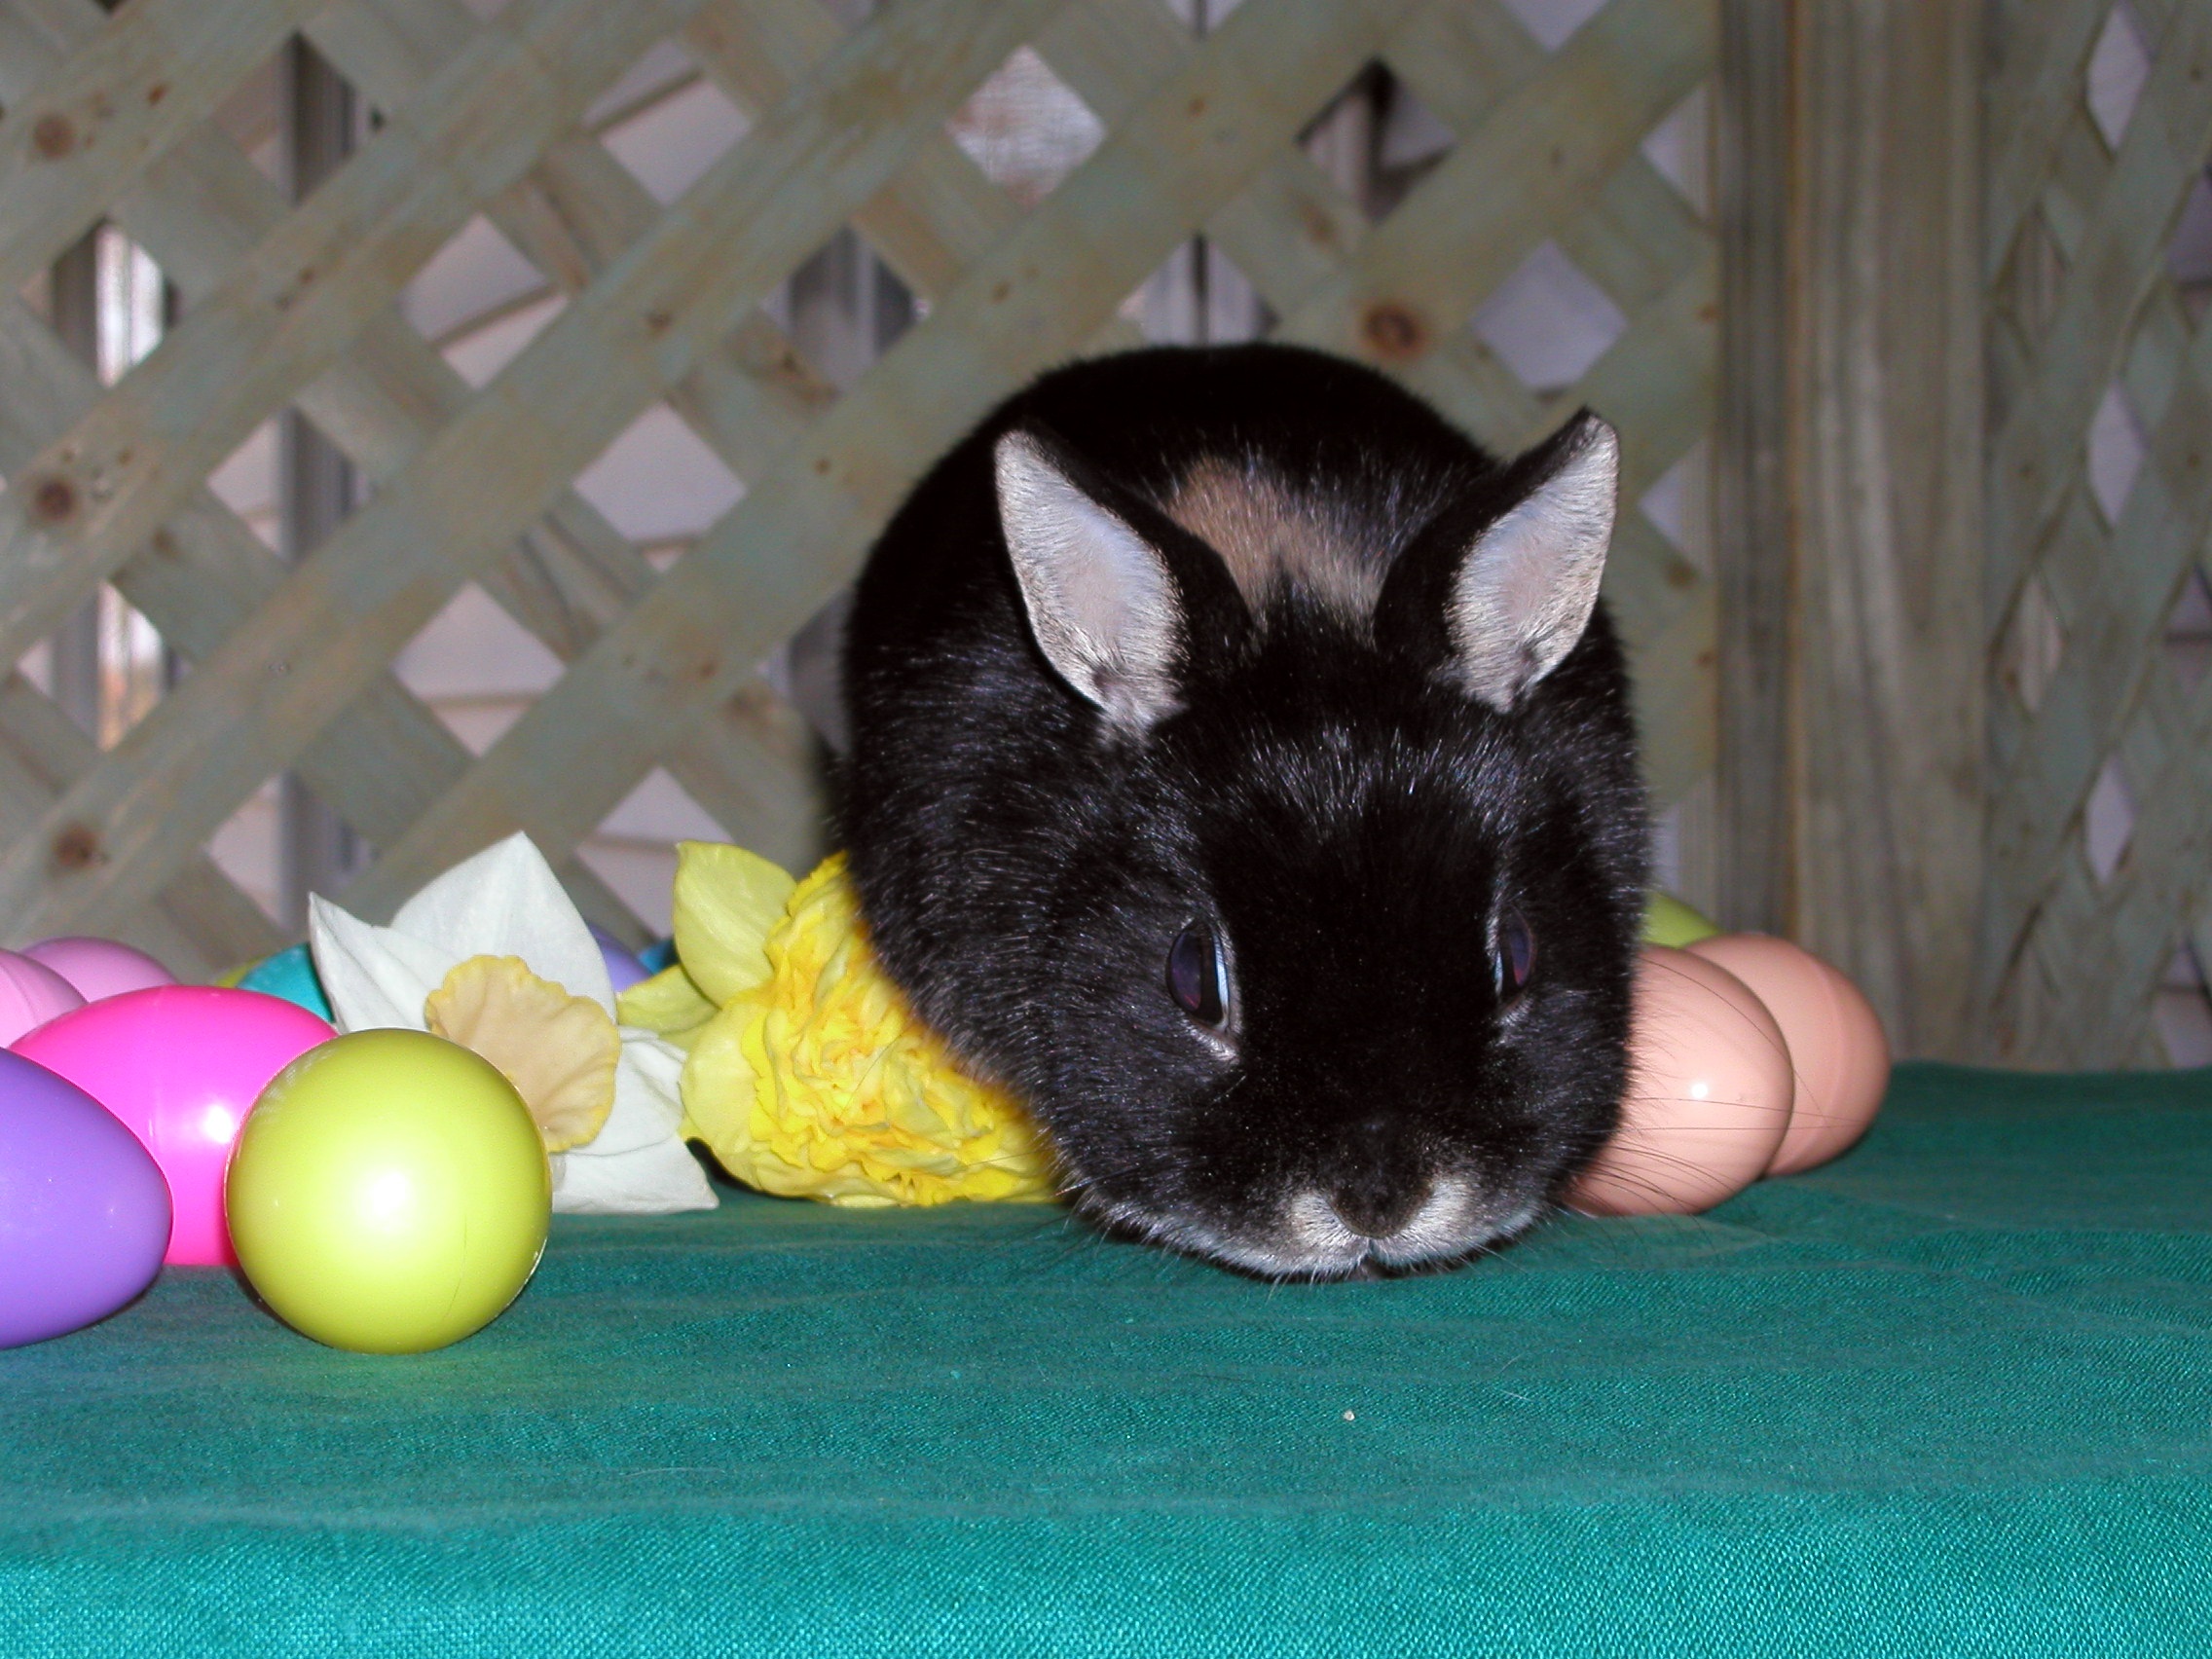
sweet, animal, summer, pet, spring, mammal, rabbit, flowers, whiskers, ears, eggs, vertebrate, easter, adorable, bunny, domestic rabbit, rabits and hares